Kassym-Jomart Tokayev

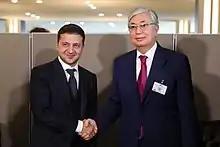
Tokayev (right) with Ukrainian President Volodymyr Zelensky at the United Nations General Assembly in New York City, 25 September 2019

In March 2011, the Secretary-General of the United Nations, Ban Ki-moon, announced the appointment of Tokayev to succeed Sergei Ordzhonikidze as the Under-Secretary-General and Director-General of the United Nations Office at Geneva, a key hub for the UN's international diplomatic and humanitarian work, citing his wealth of experience at senior government levels, his thorough knowledge of the Conference on Disarmament (CD) and his extensive management expertise. With this appointment, Tokayev made history as the first Asian representative to hold the position.